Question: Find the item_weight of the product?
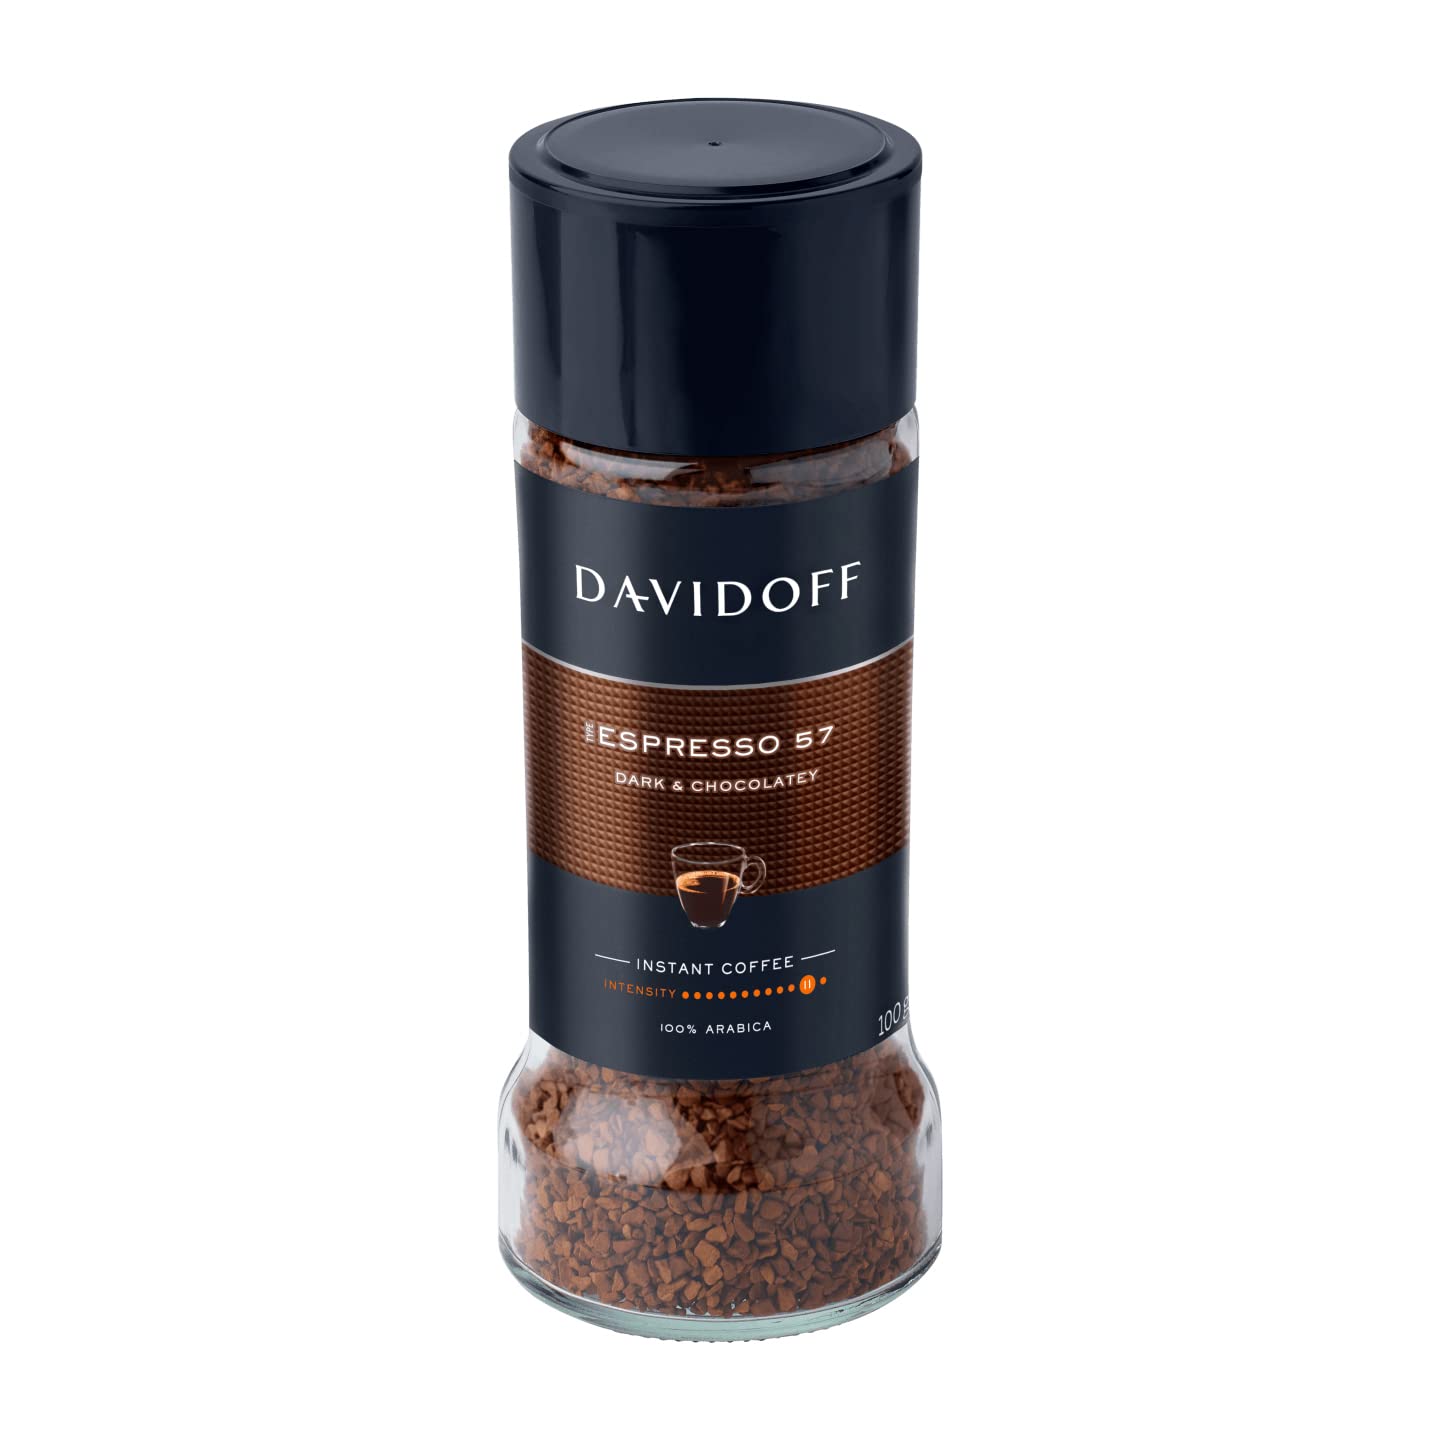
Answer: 100 gram